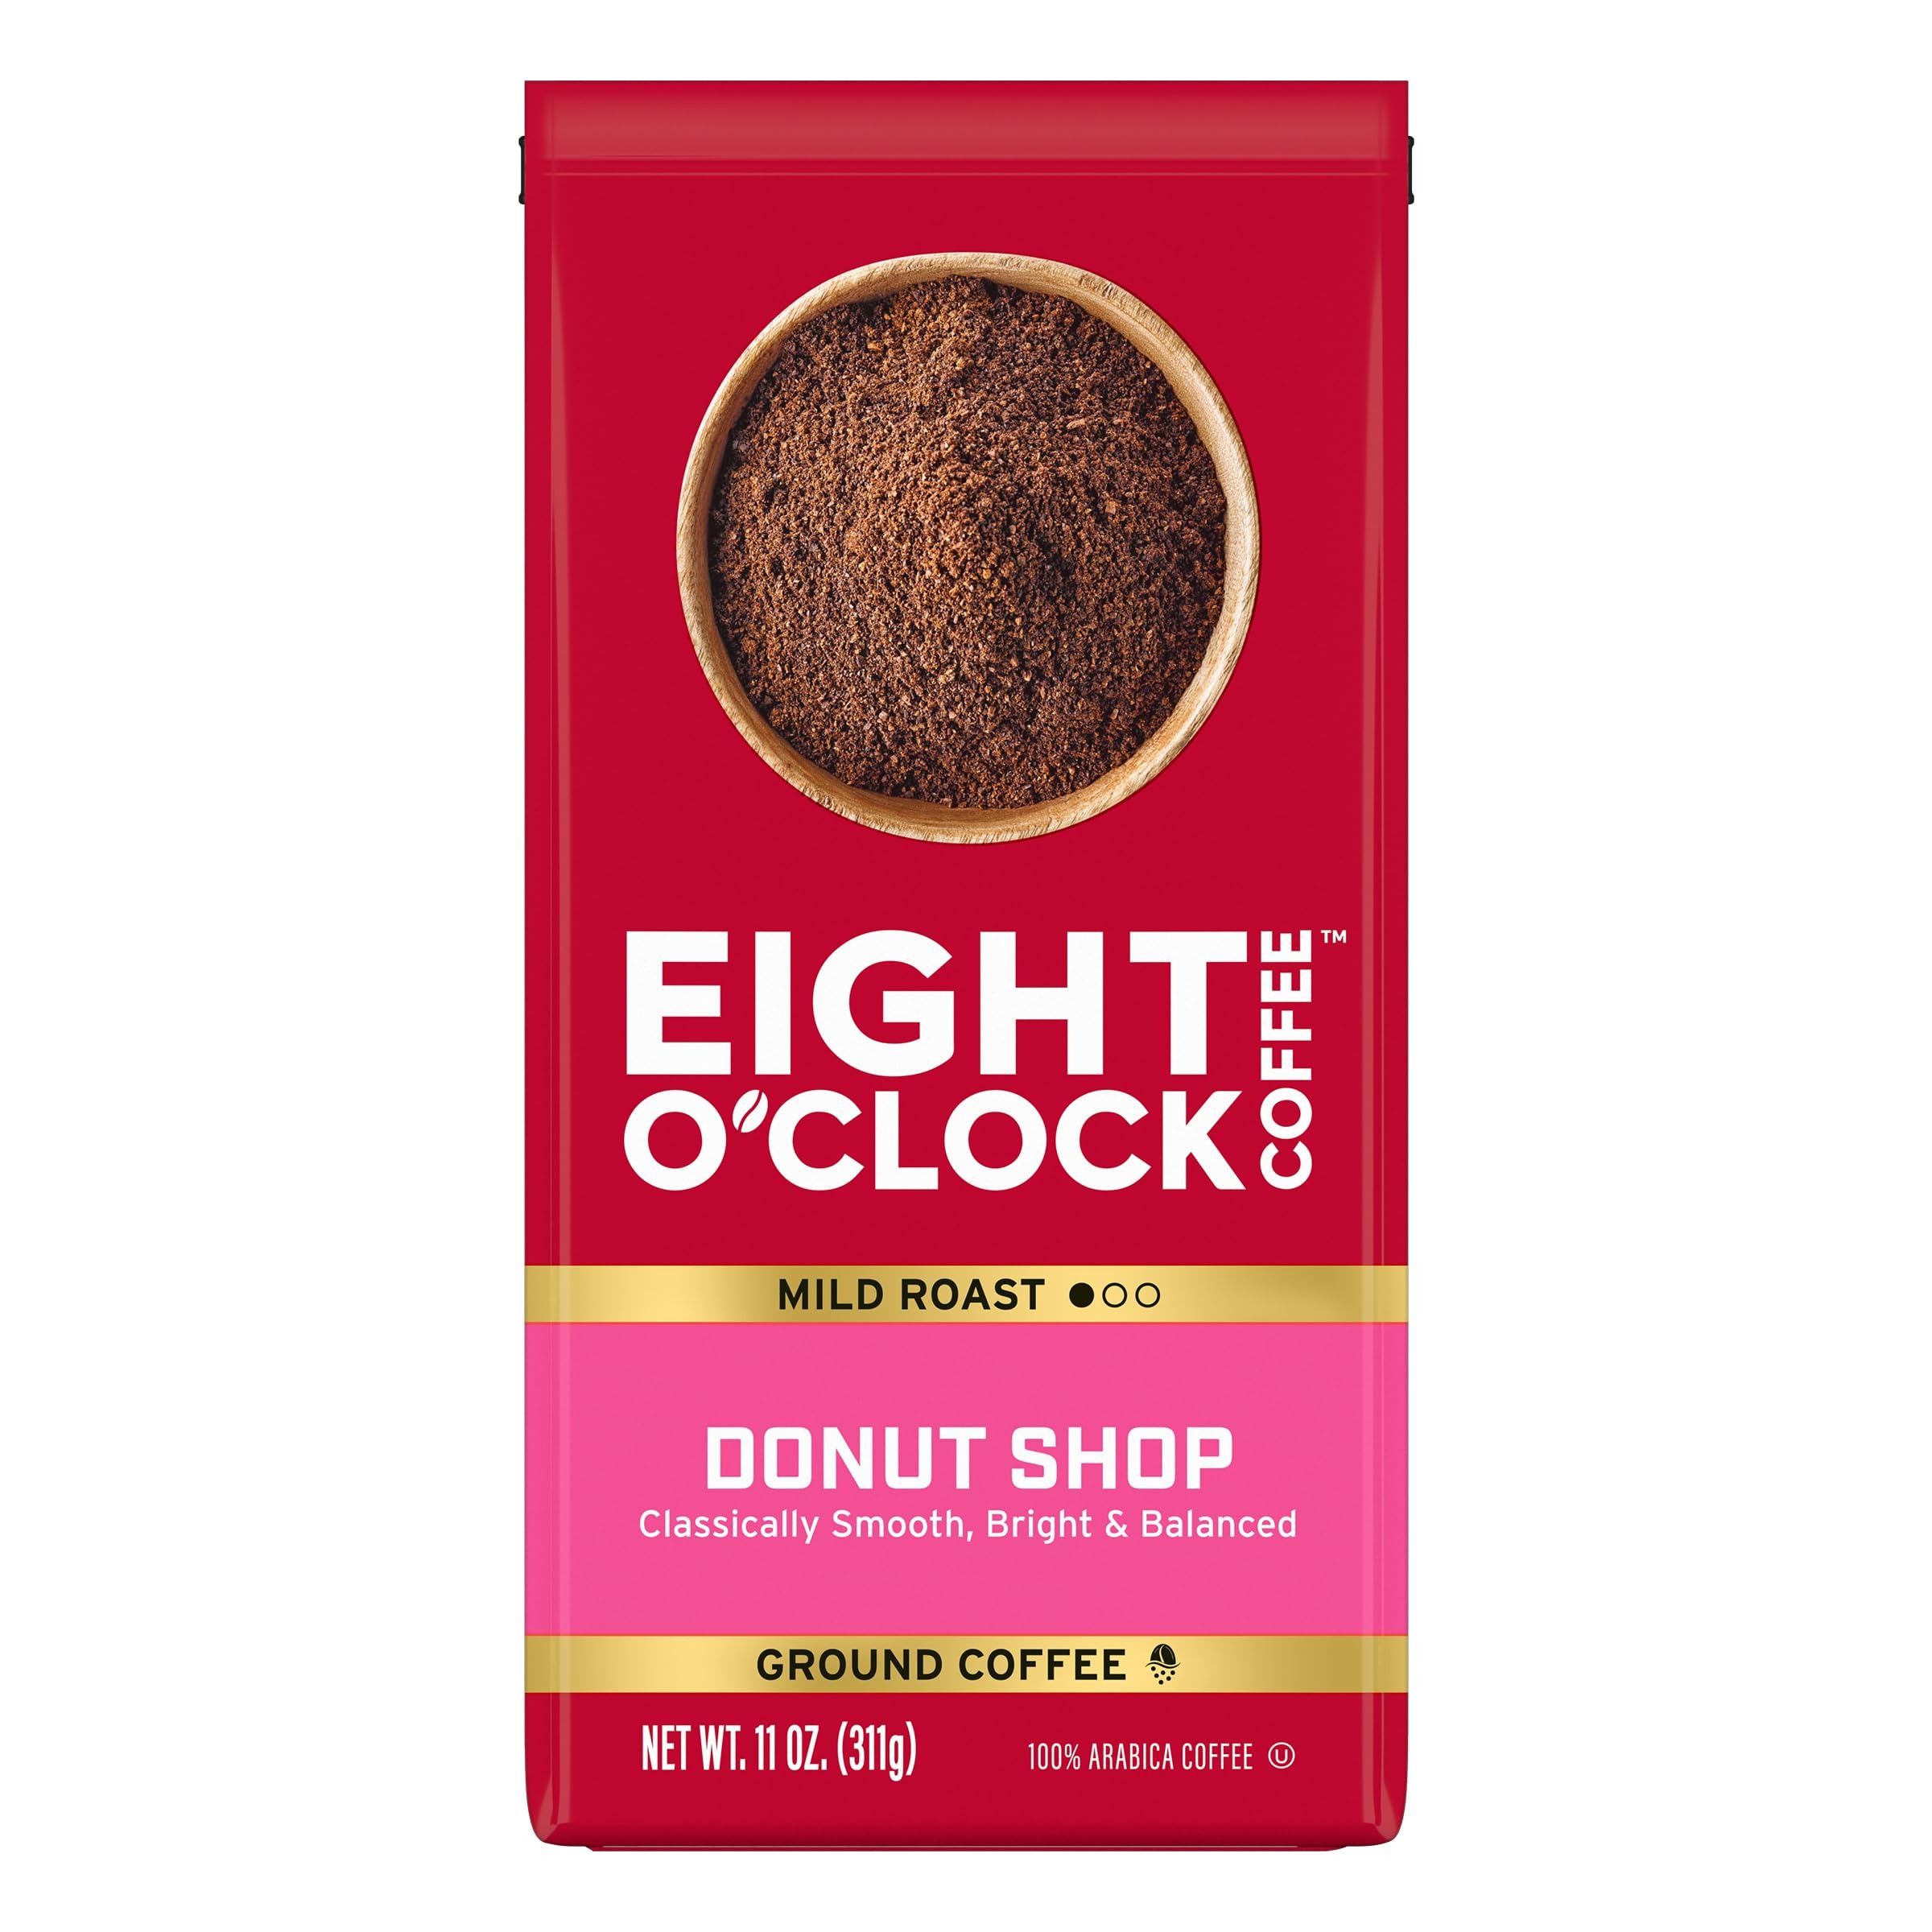
Item Name: Eight O'Clock Coffee Donut Shop Ground Coffee, Light Roast, 11 Ounce (Pack of 1)
Bullet Point 1: Mild Roast, Ground Coffee
Bullet Point 2: There is something special about buying a cup of coffee from your local donut shop that can easily complement a glazed treat. Donut Shop is classically smooth and has an incredibly well-balanced flavor.
Bullet Point 3: Perfect choice for the “Dunker” in your house
Bullet Point 4: Quality Guaranteed: 100% Arabica beans for premium quality and taste, Kosher certified
Bullet Point 5: Commitment to Environment: Through partnerships with different coffee organizations, we hope to support the coffee farming community with the goal to help improve the quality of life for all people involved in the coffee supply chain
Value: 11.0
Unit: Ounce

Price: 14.32